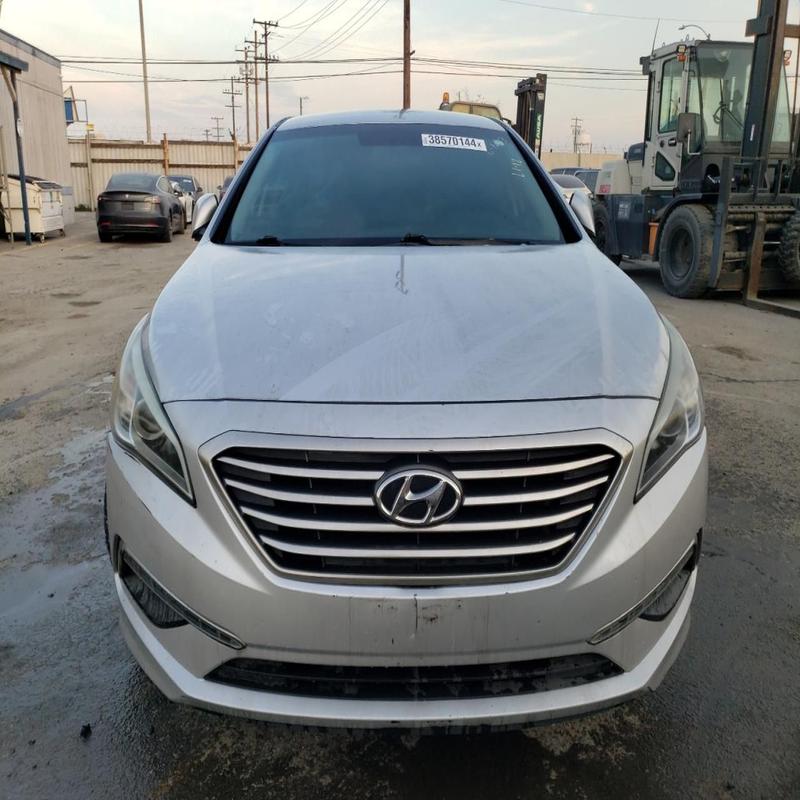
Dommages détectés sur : plaque d'immatriculation avant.
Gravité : mineur